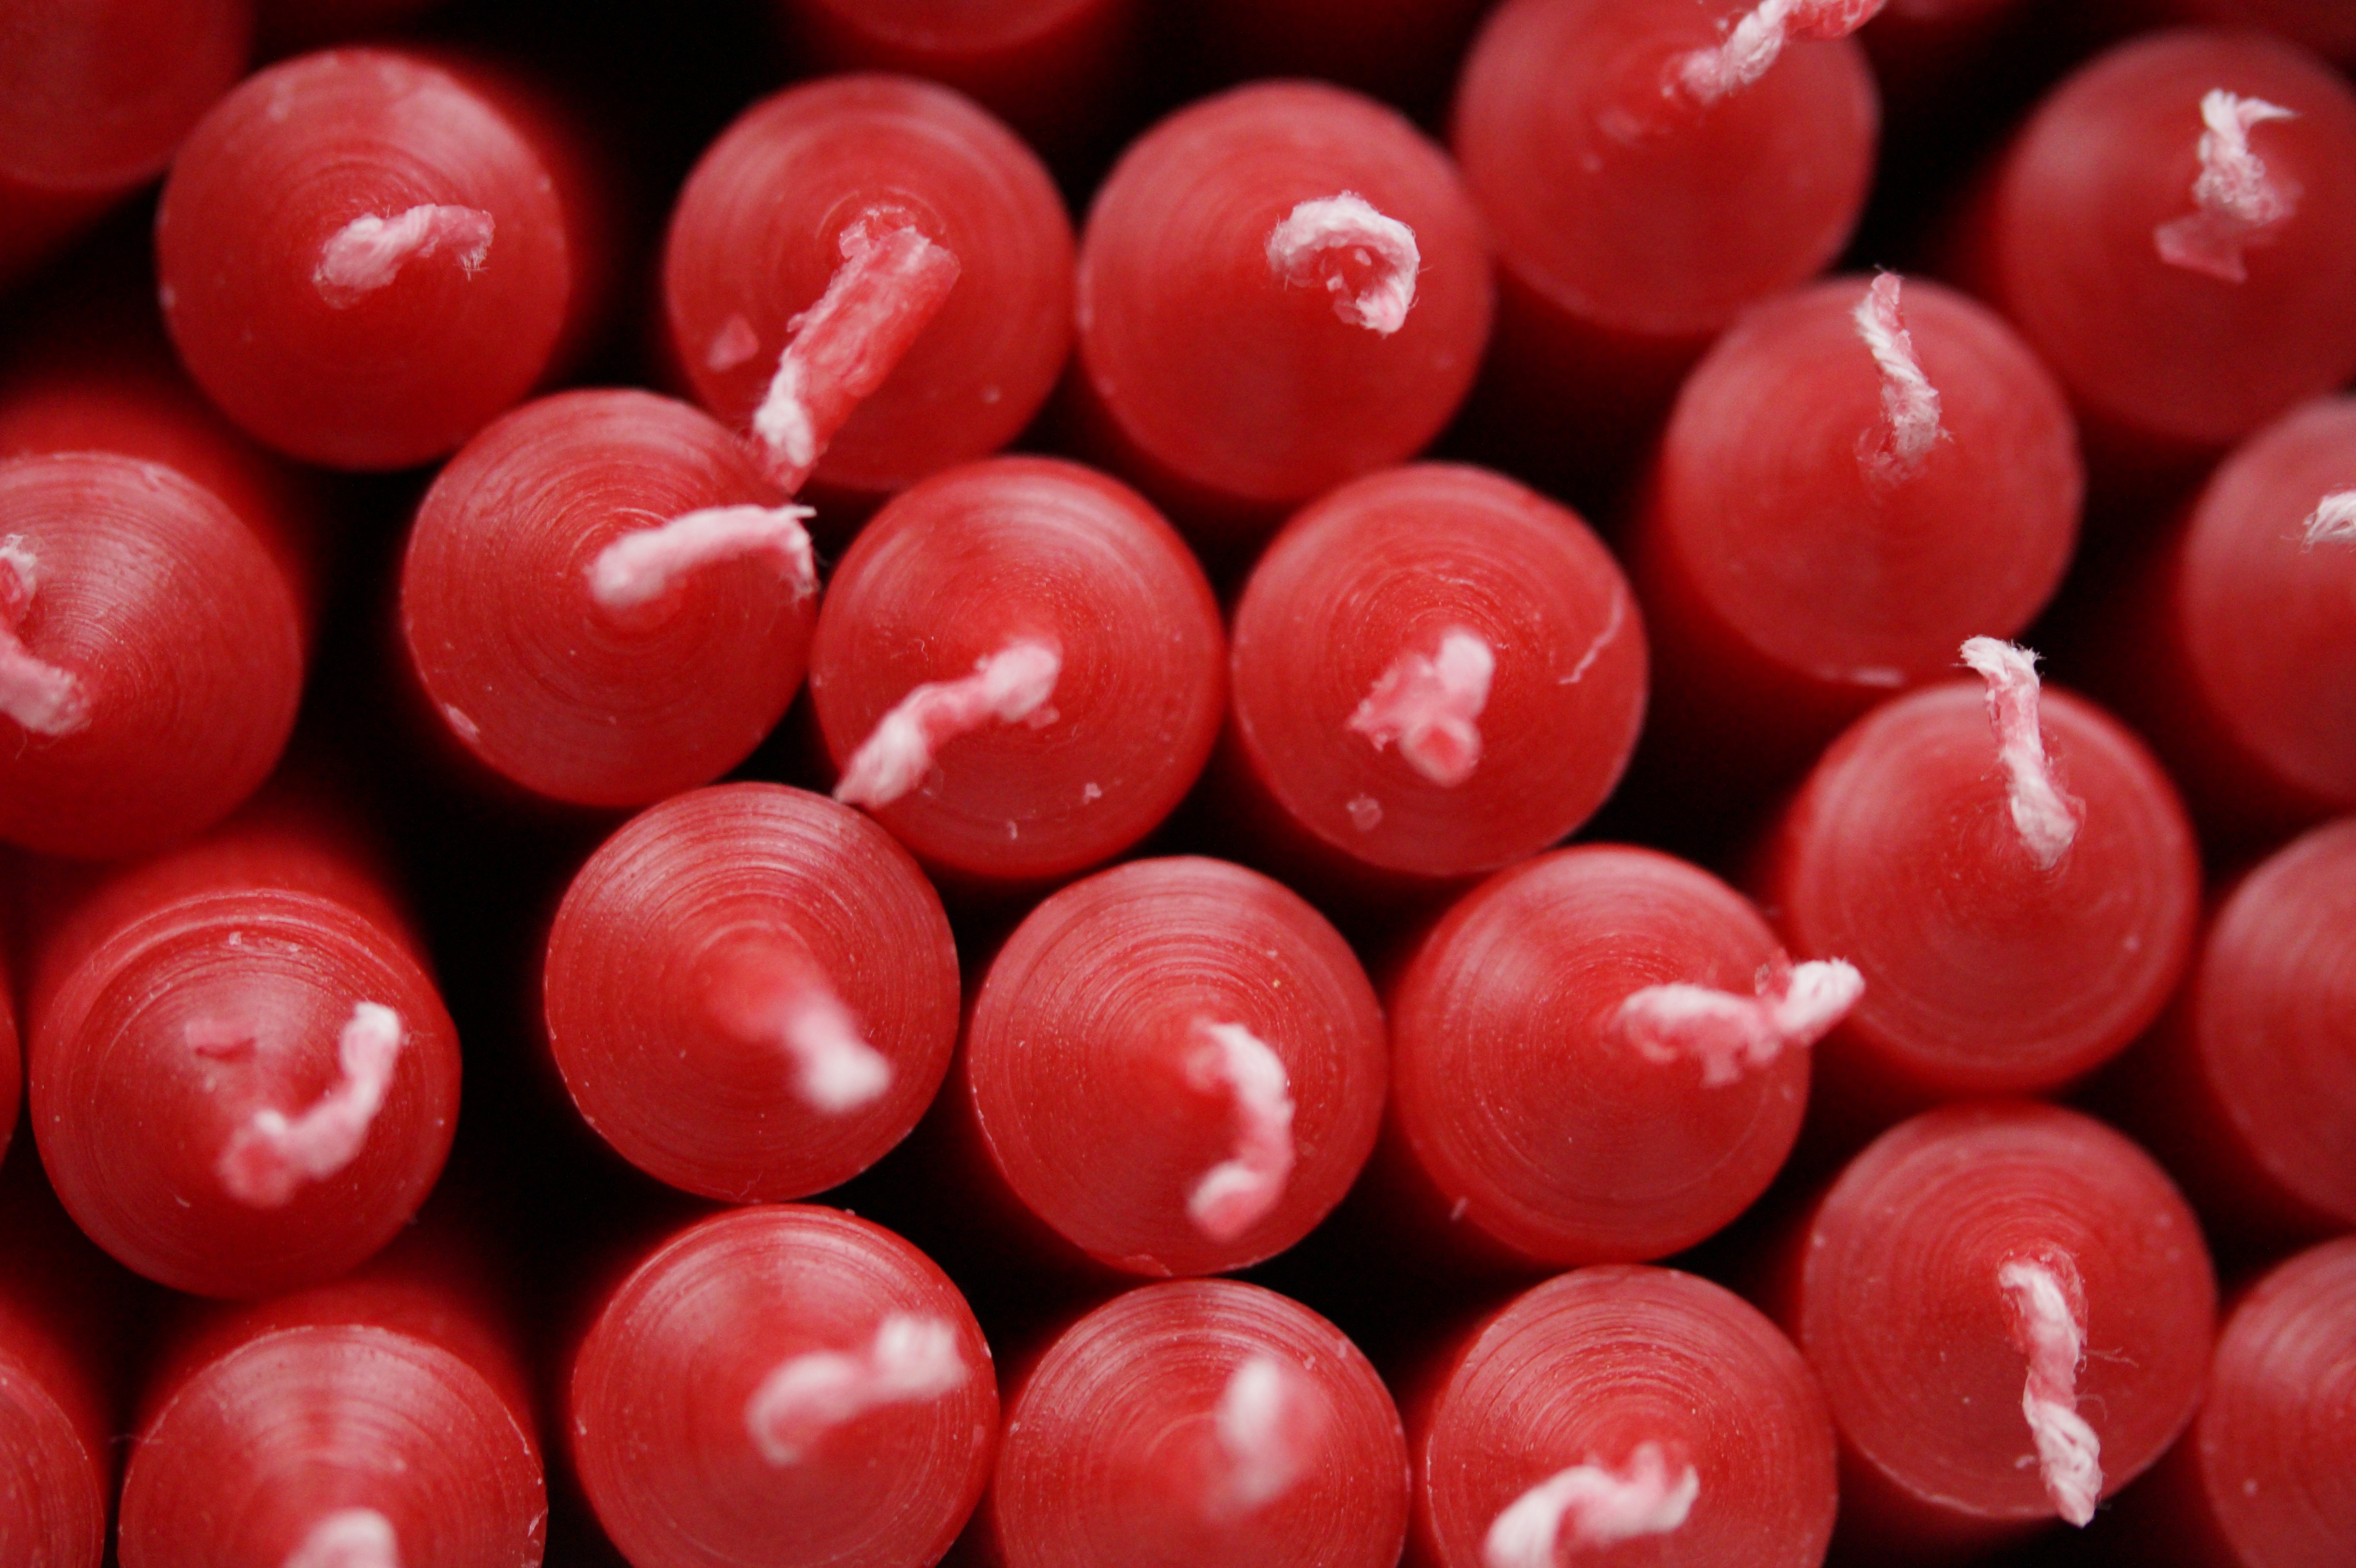
plant, fruit, berry, flower, food, red, produce, vegetable, christmas, christmas tree, lip, thread, lights, candles, background, new, many, mass, macro photography, quantitative, flowering plant, land plant, christmas tree candles